A Bekkersdal Marathon

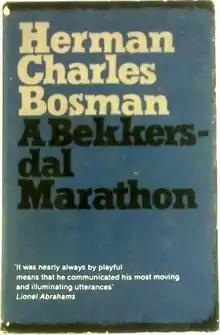
First edition

A Bekkersdal Marathon is anthology of short stories written by Herman Charles Bosman.